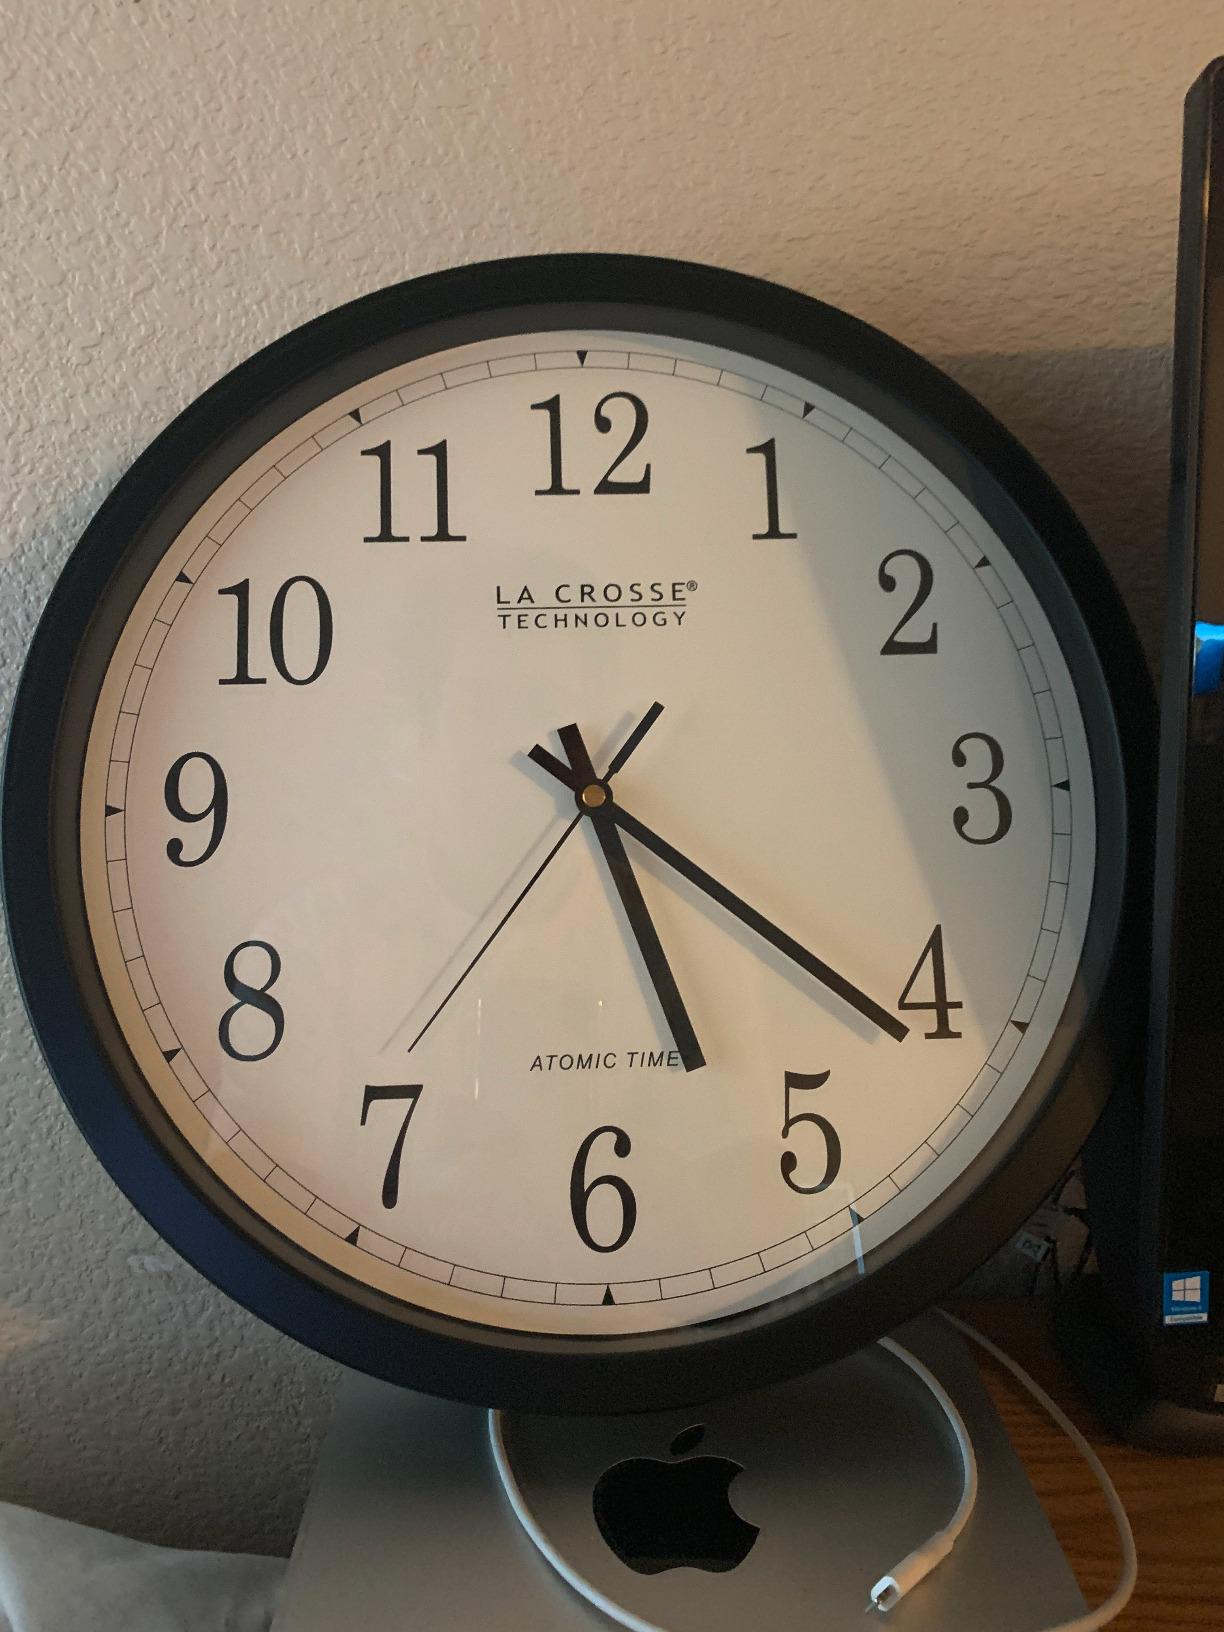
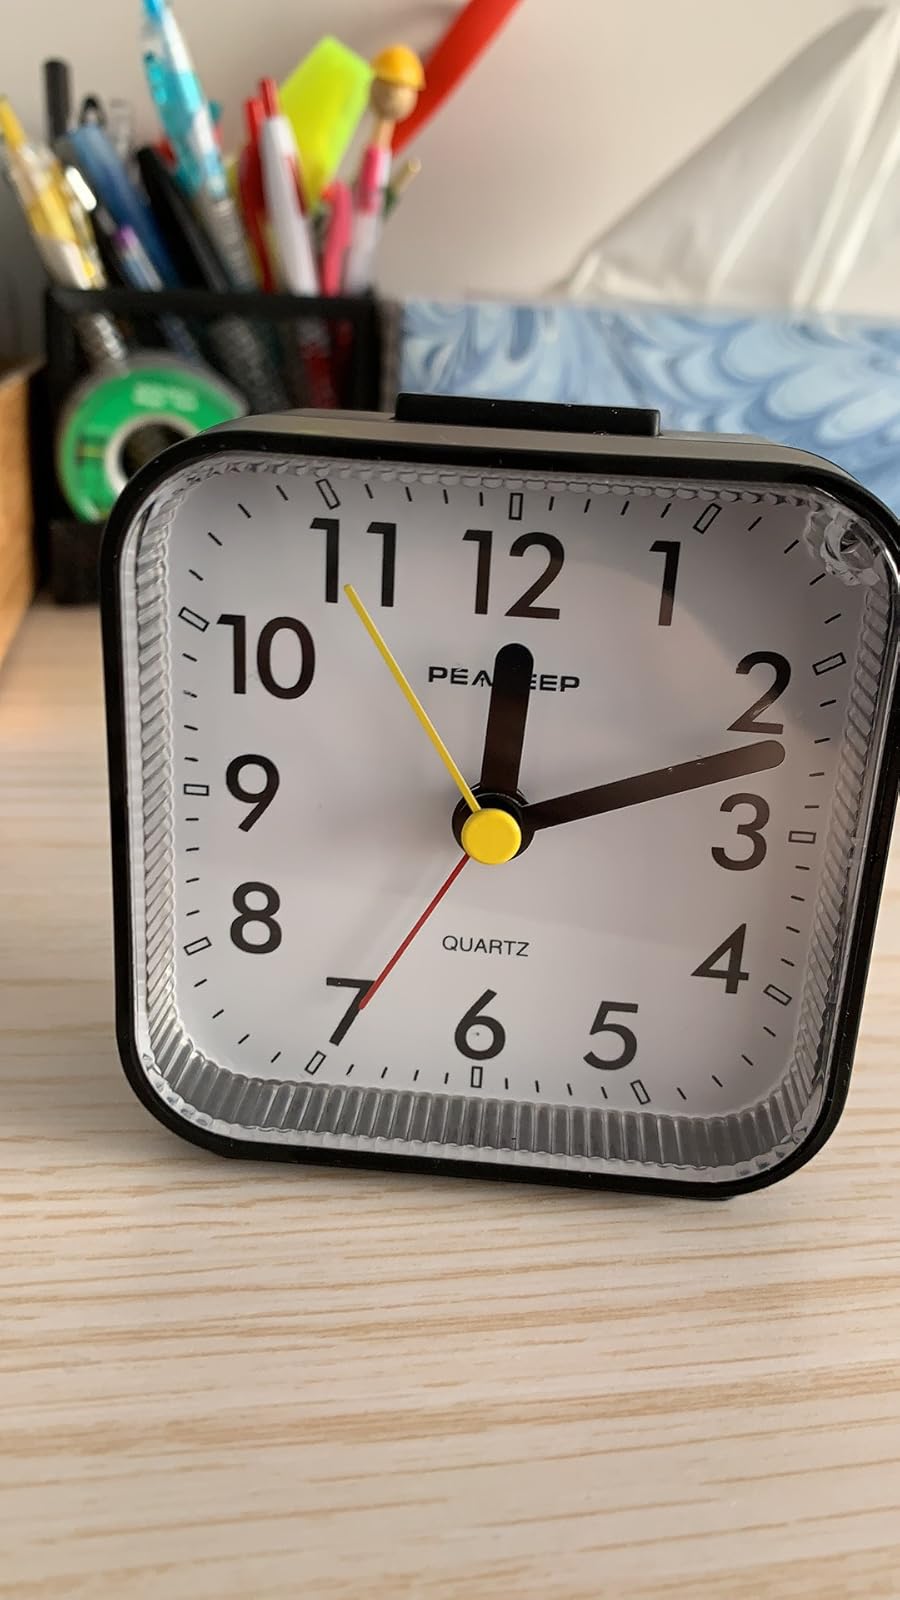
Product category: clock
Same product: no